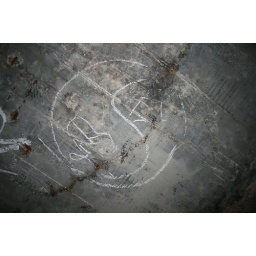
This room was in a old stone house in Forest park This room was in a old stone house in Forest park